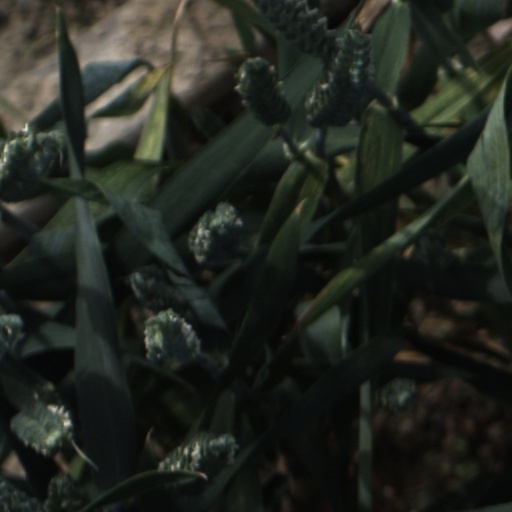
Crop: wheat